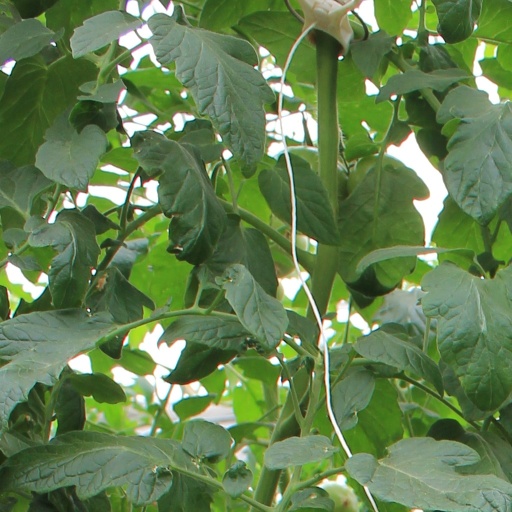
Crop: tomato